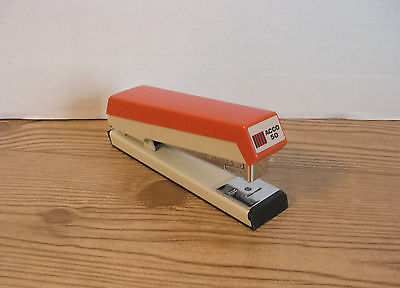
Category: stapler